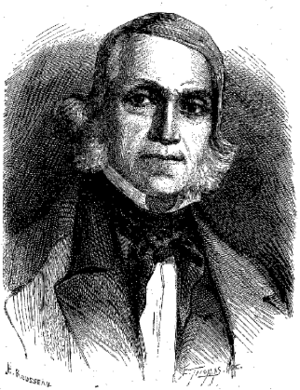
Jean-François Sudre, né à Albi, le 15 aout 1787, décédé à Paris 9e le 3 octobre 1862, est un musicien et professeur de musique français, connu pour avoir inventé la téléphonie et la Langue Musicale Universelle appelée ensuite Solresol.